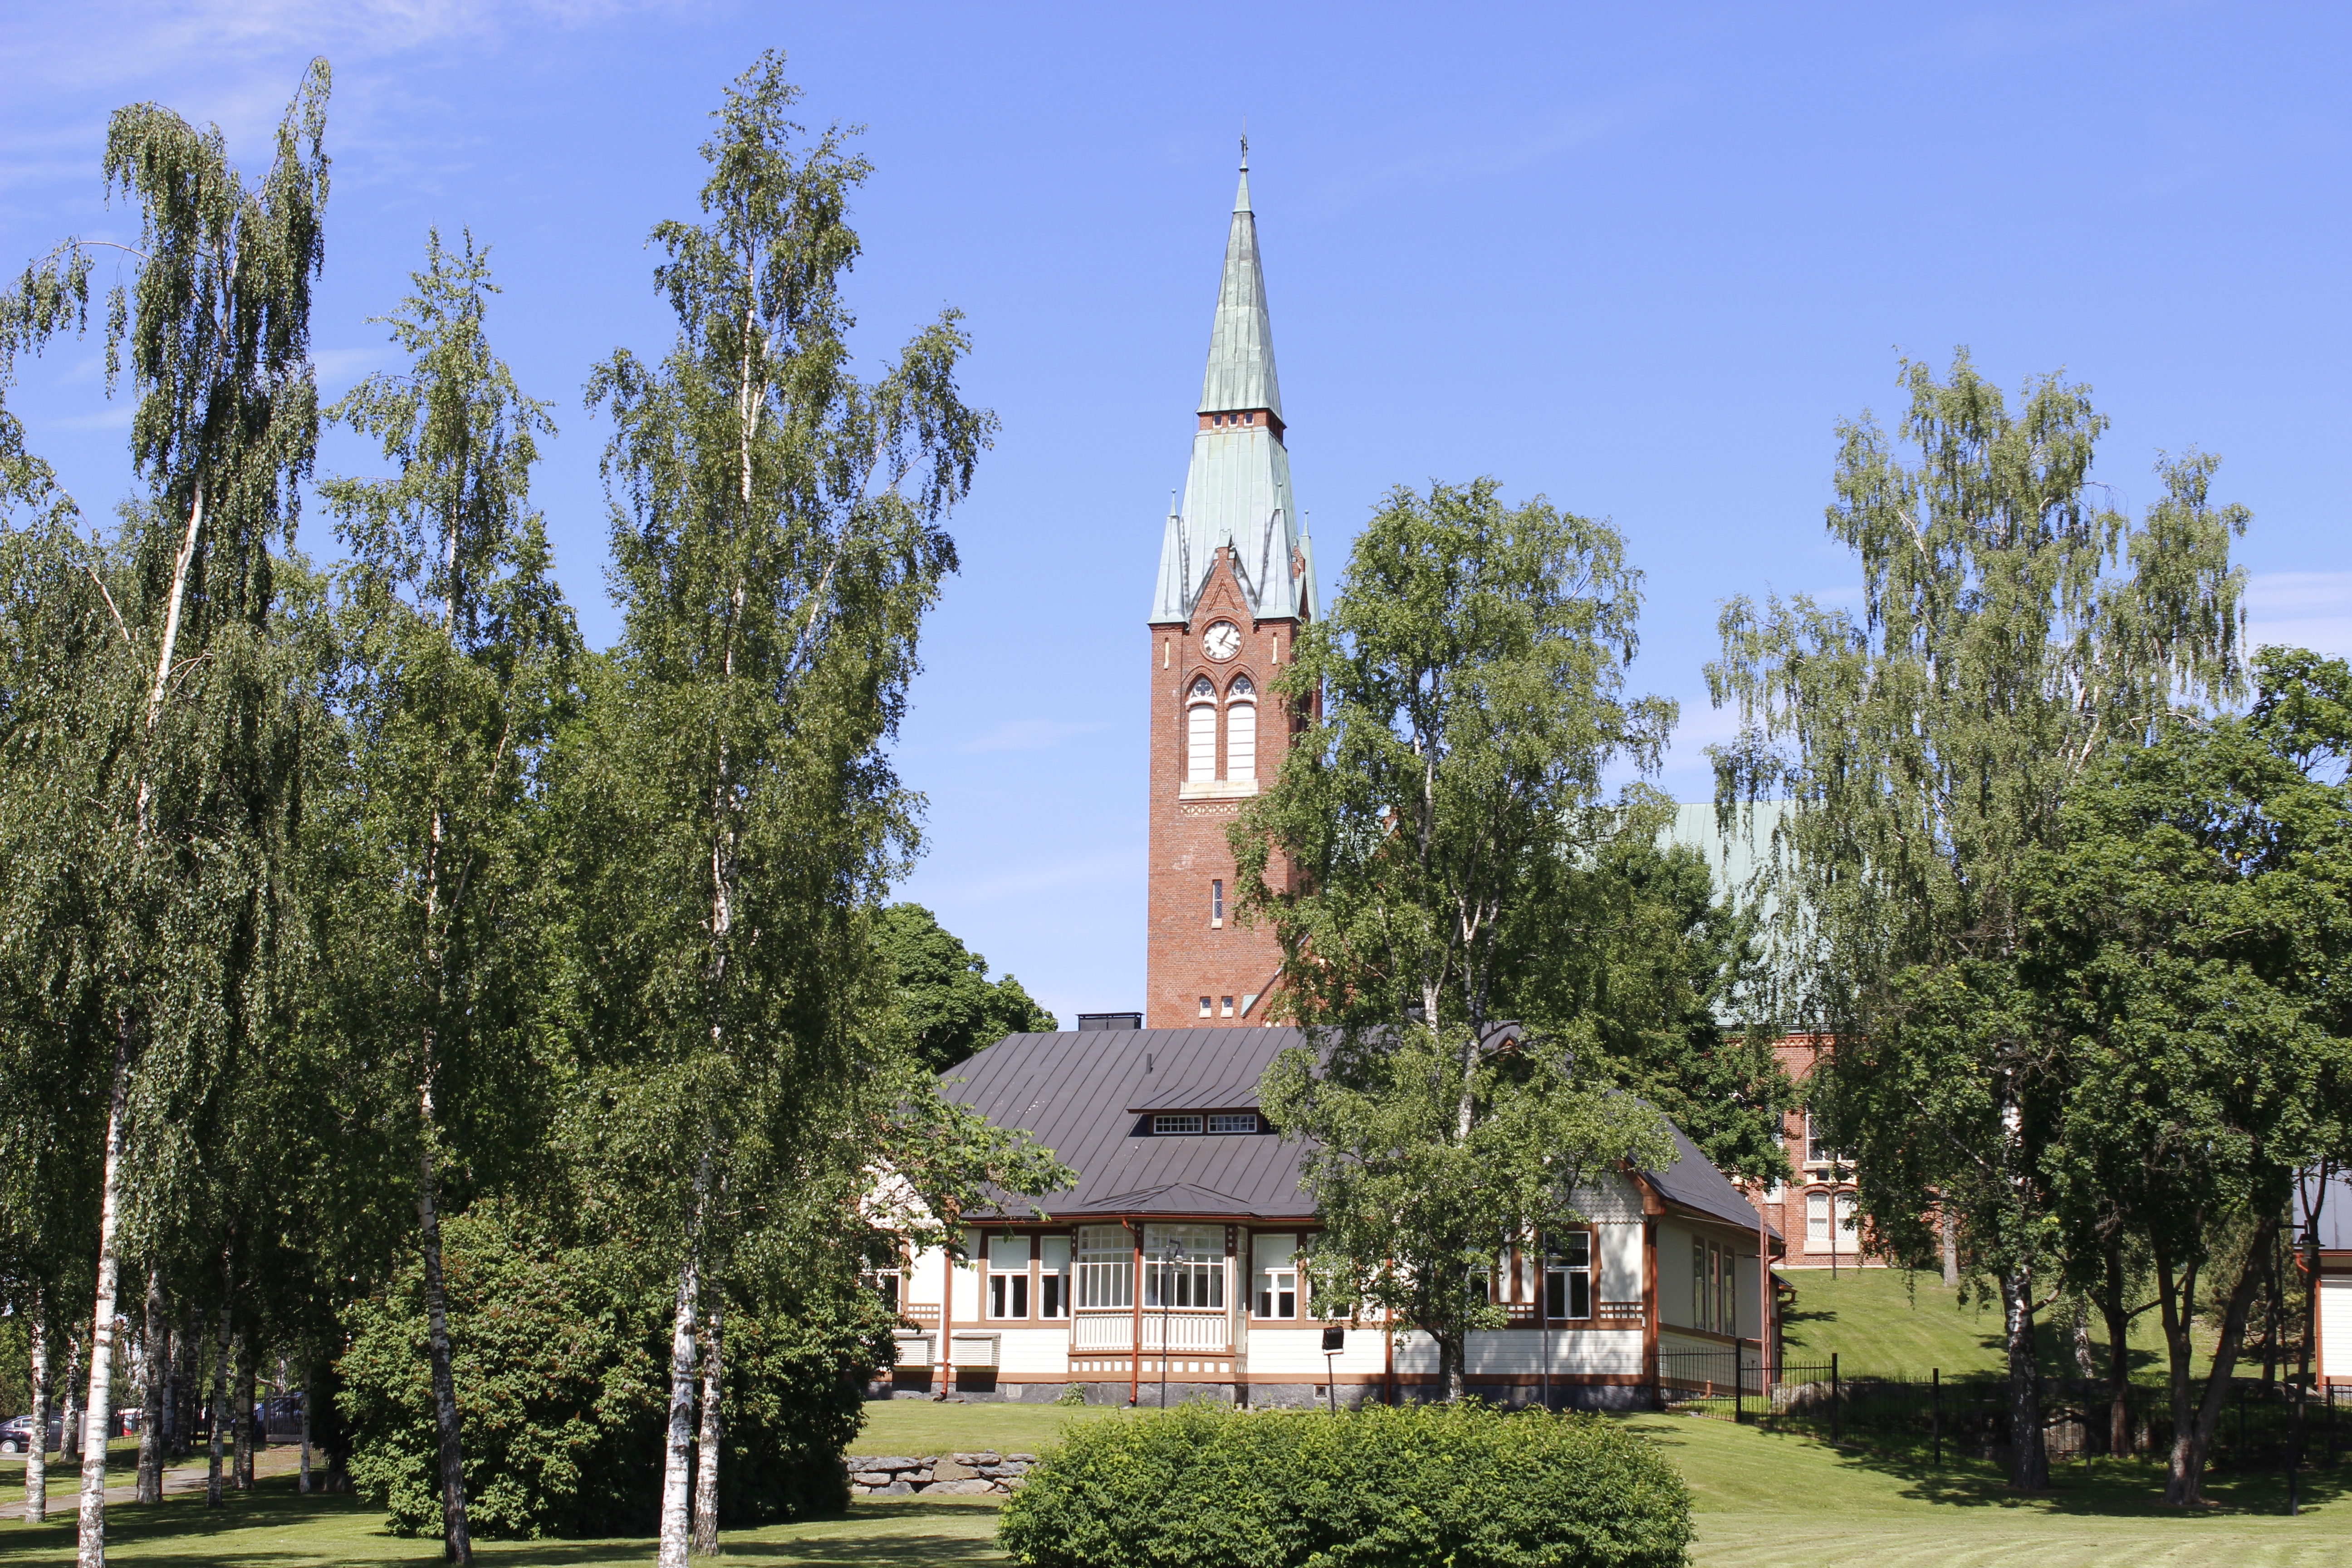
building, tower, church, chapel, place of worship, forssa, estate, rectory